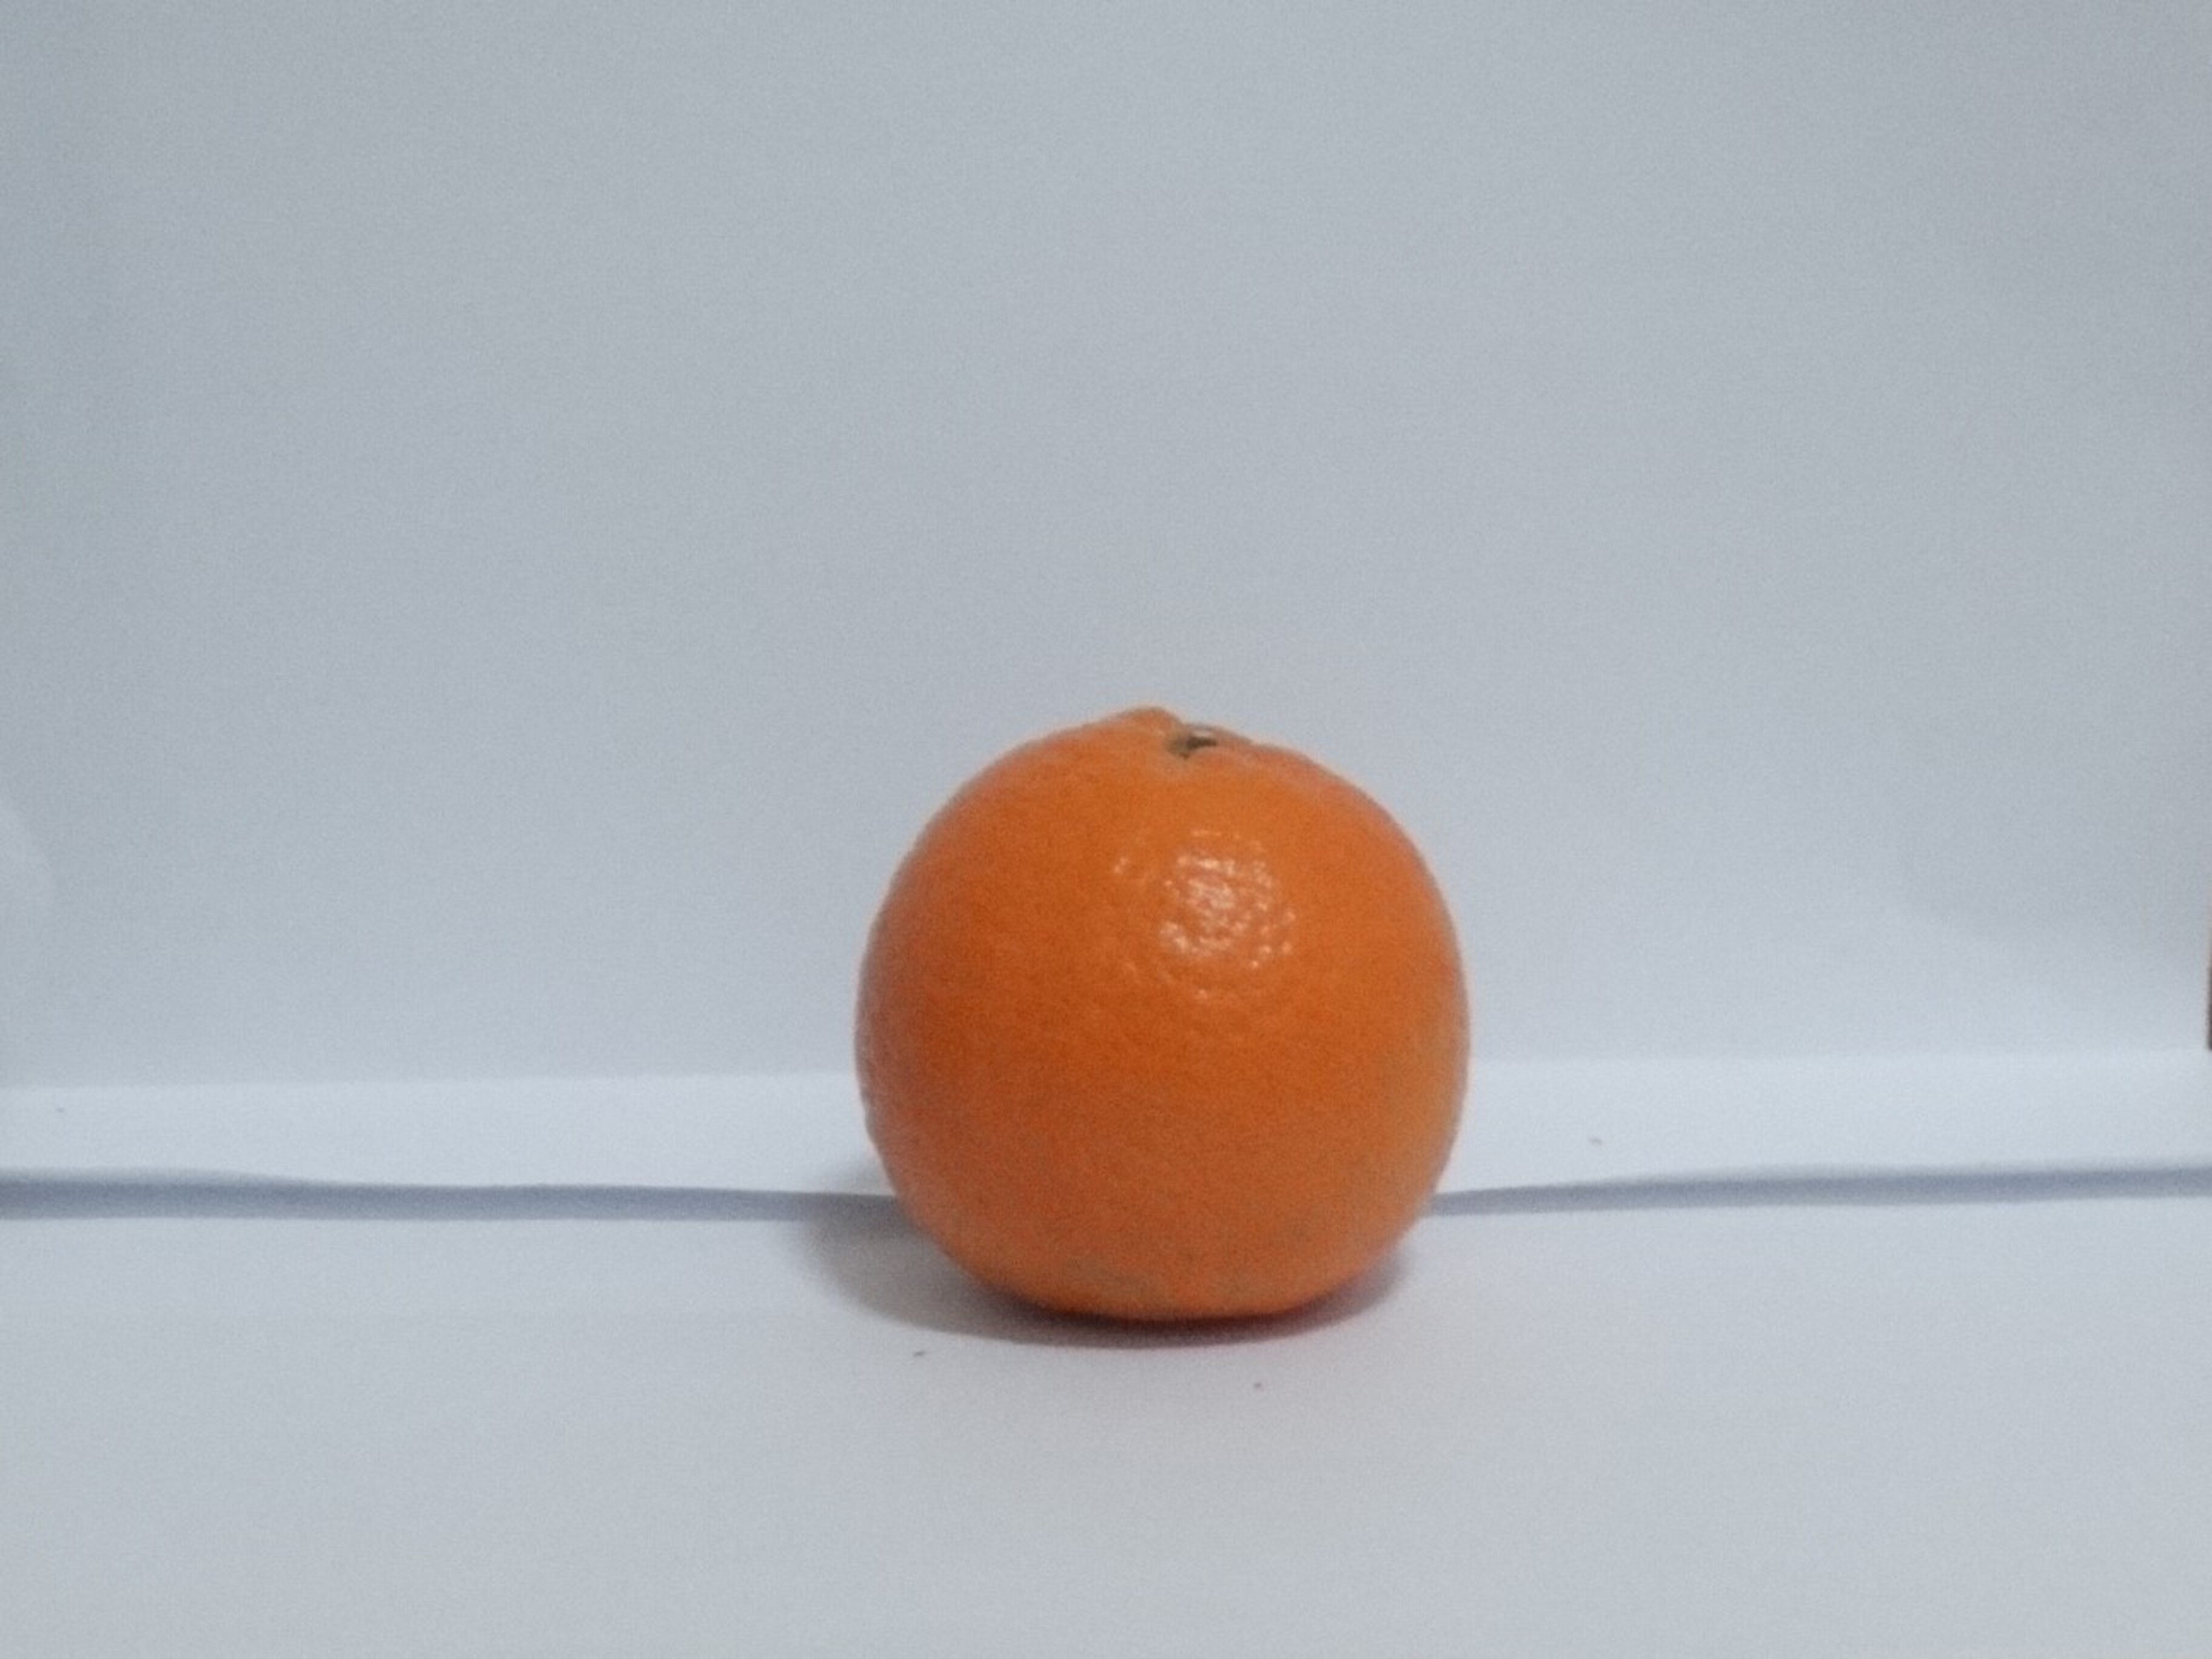
Citrus fruit variety: tankan